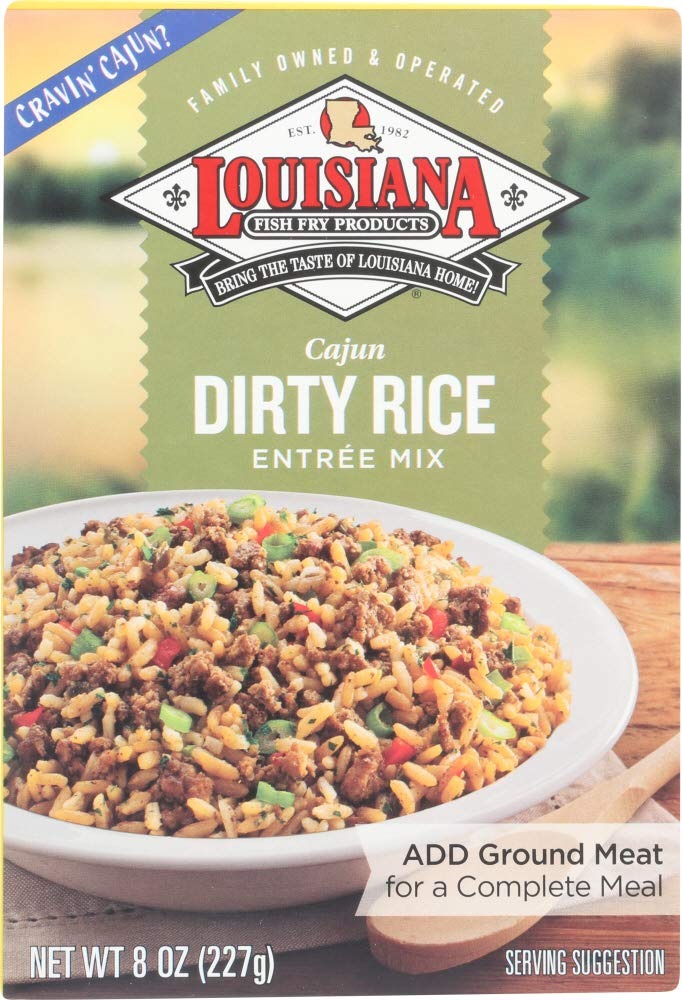
Item Name: Louisiana Fish Fry Company Dirty Rice Dinner Mix, 8 Ounces (Pack of 3)
Bullet Point: Made of good quality ingredient
Value: 8.0
Unit: Ounce

Price: 19.75